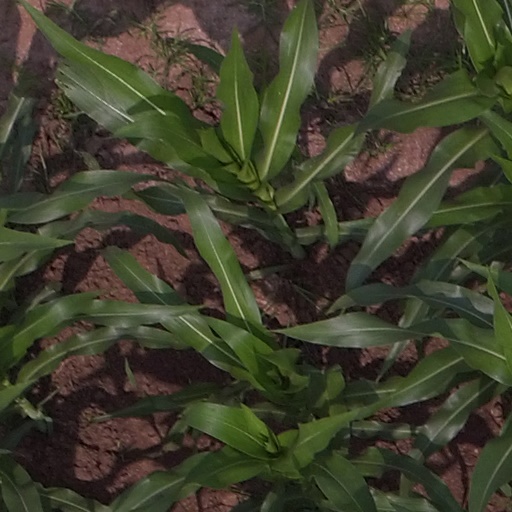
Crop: maize; corn